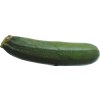
Label: green_zucchini